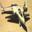
Label: airplane